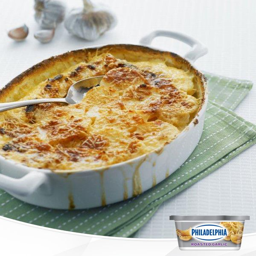
staying in ? serve a restaurant - inspired dish with this delicious recipe !